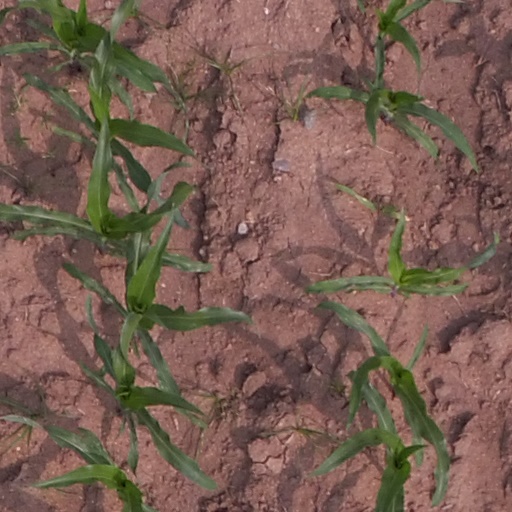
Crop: maize; corn